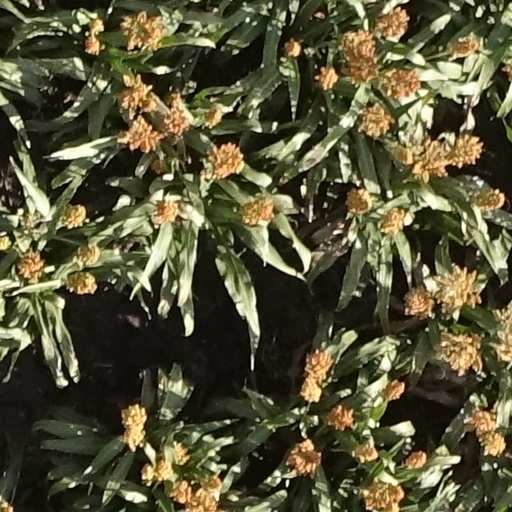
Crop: sorghum